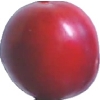
Label: cherry_wax_red